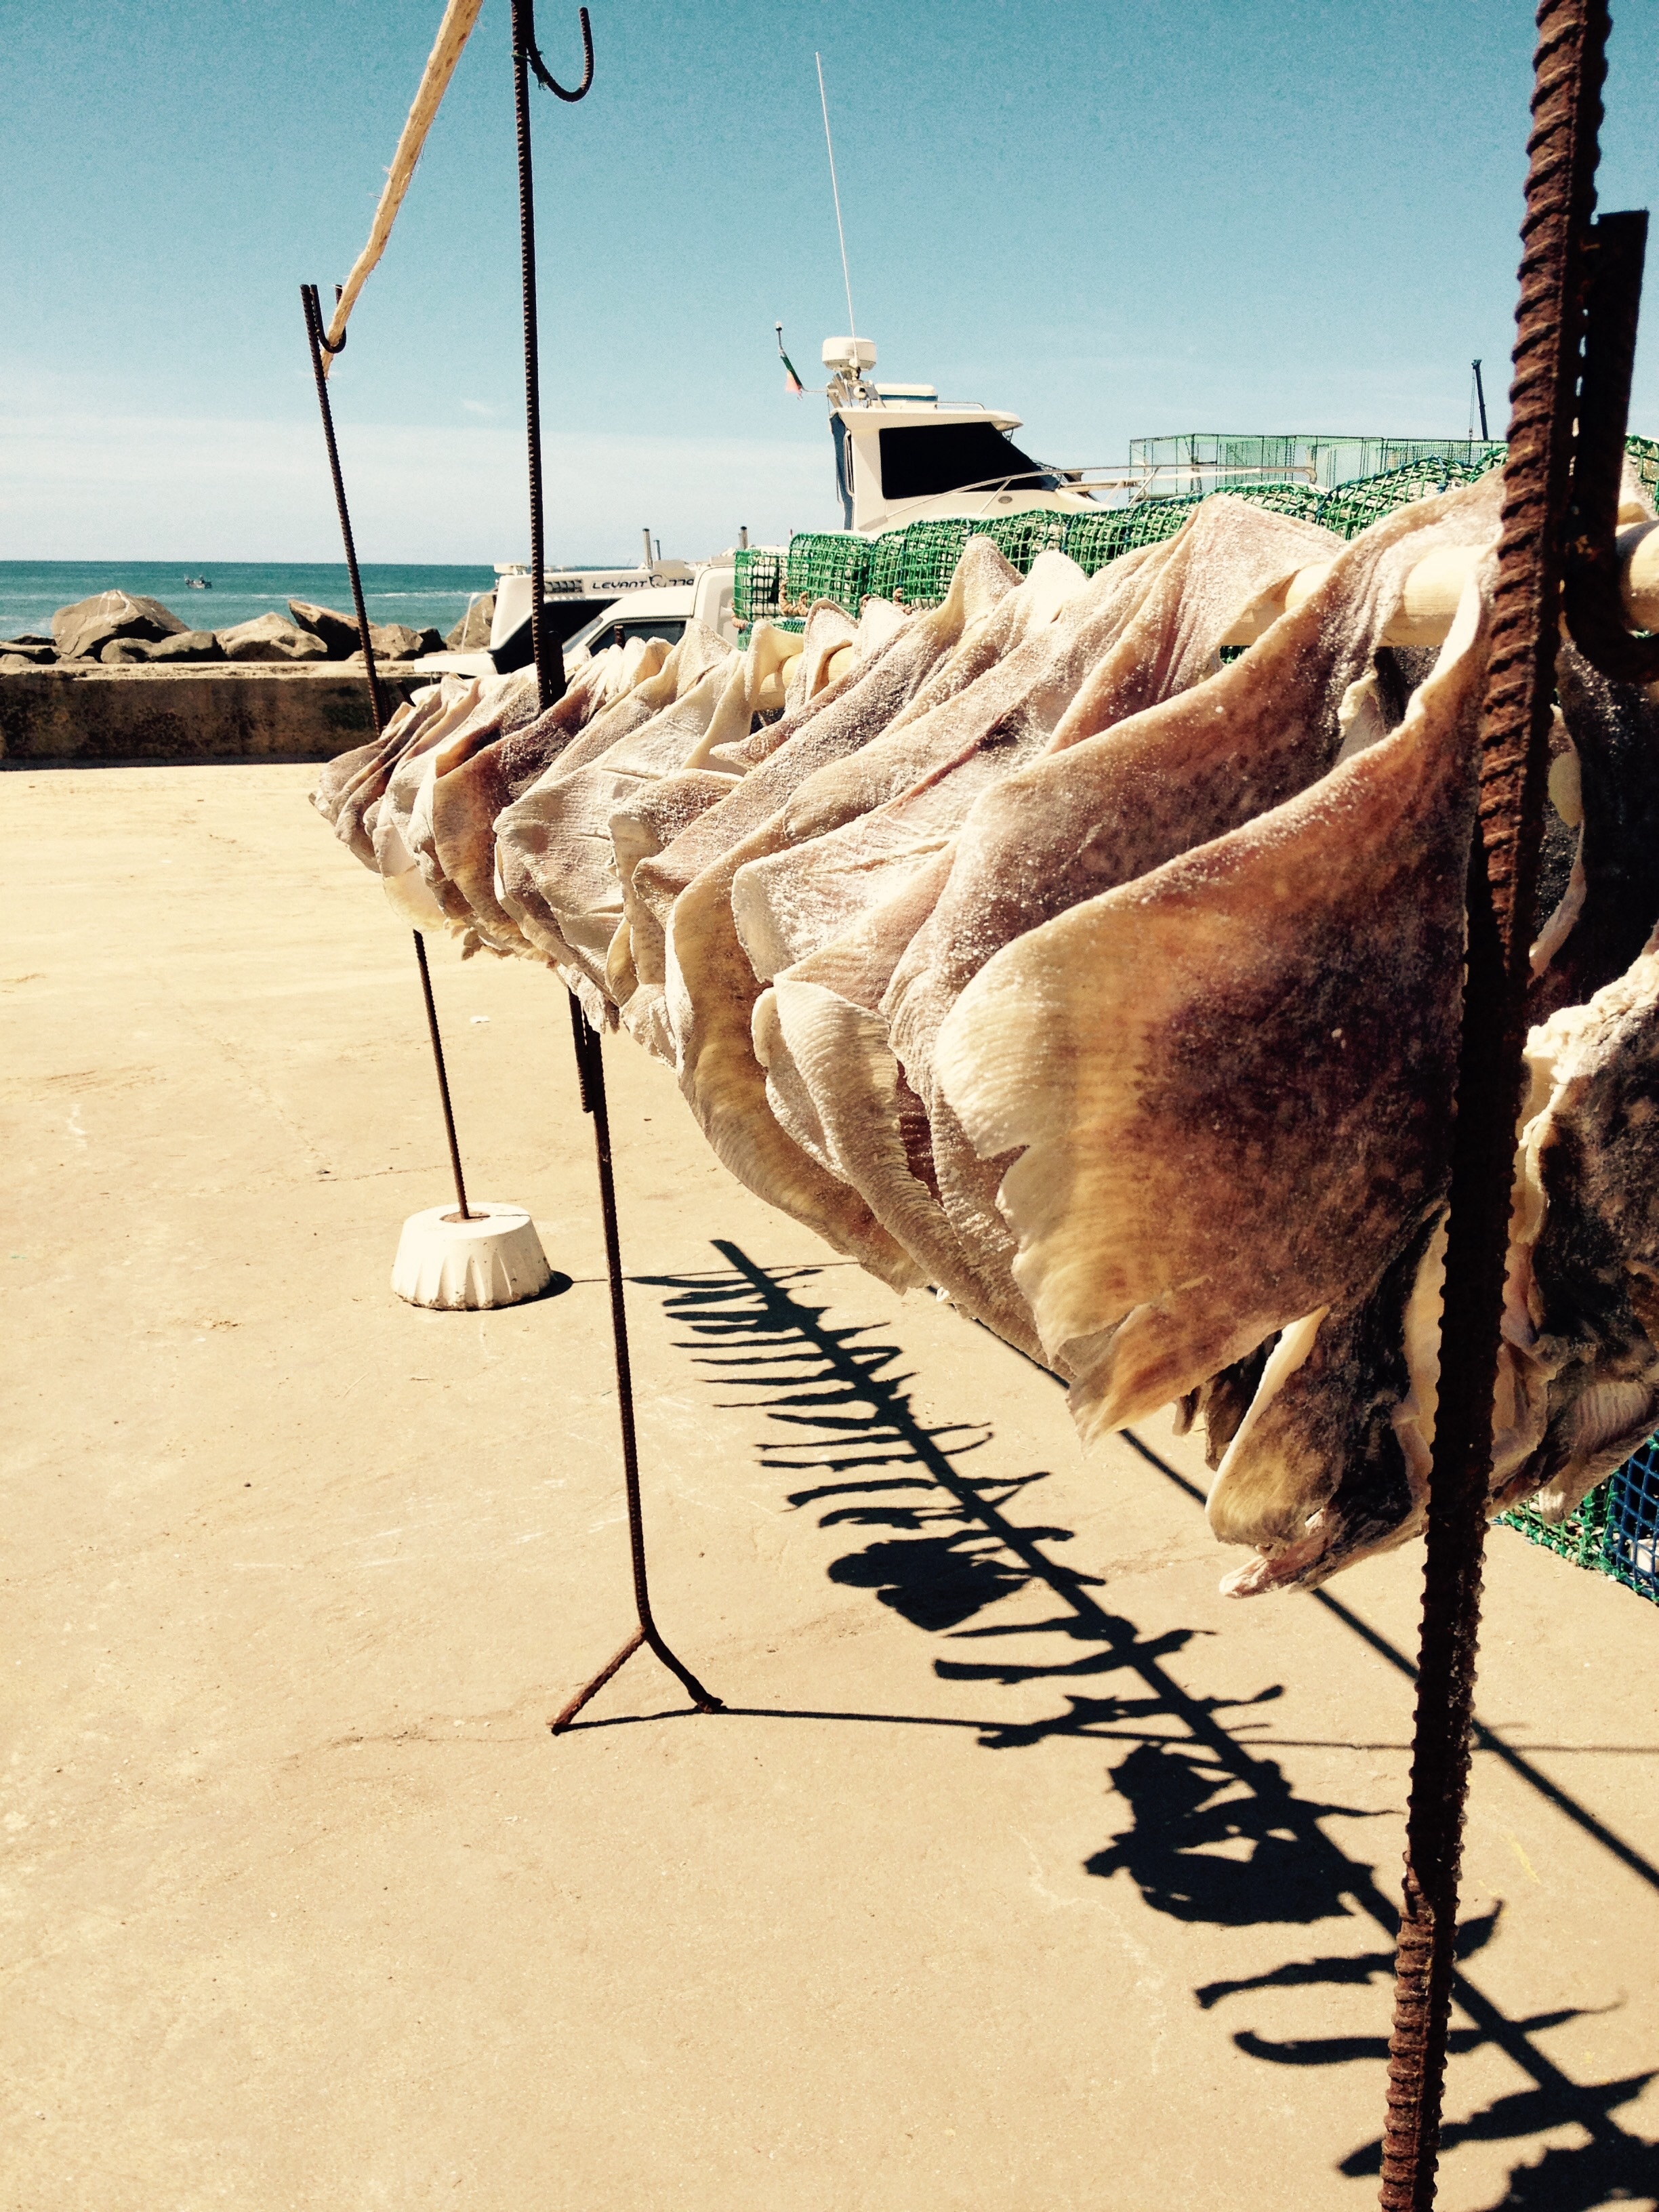
beach, sea, coast, sand, dry, vehicle, fish, portugal